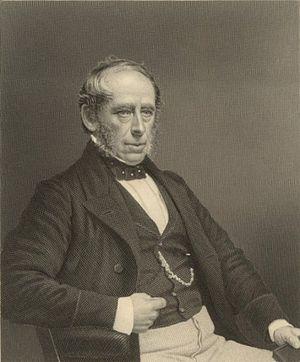
Le Secrétariat d'État à la guerre et aux colonies était un cabinet britannique responsable de l'armée et des colonies britanniques. Ce département fut créé en 1801. En 1854 il fut séparé en deux bureaux séparés : le Secrétaire d'État à la Guerre et Secrétariat d'État aux colonies.
John Somerset Pakington, 1ᵉʳ baron Hampton, connu sous le nom de Sir John Pakington, baronnet, de 1846 à 1874, est un politicien conservateur britannique.